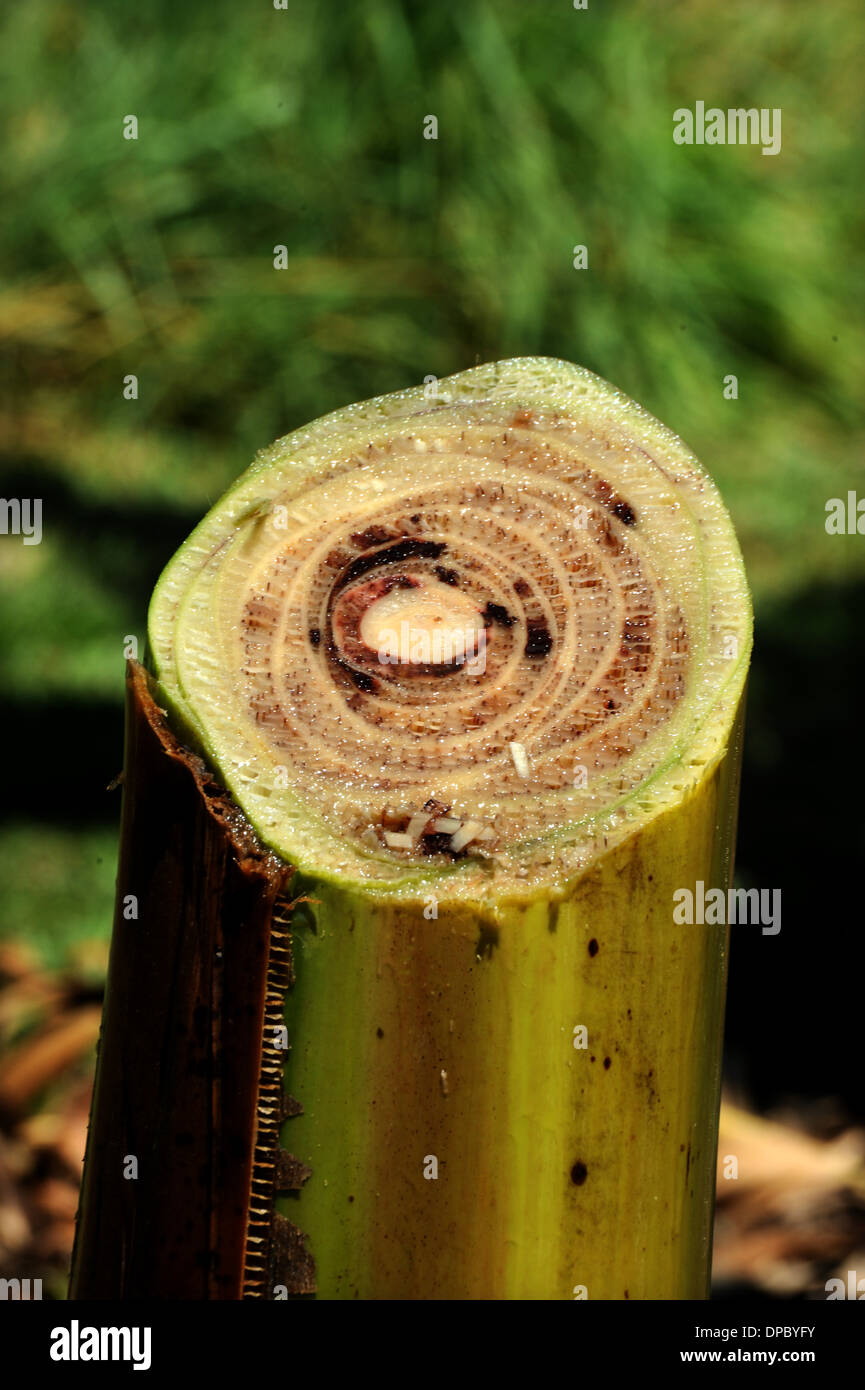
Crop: unknown
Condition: banana_banana_panama_disease